Compagnie du chemin de fer Grand-Central de France

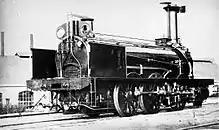
0-6-0 locomotive «Bourbonnais» of J. F. Cail & Cie, 1855-1857

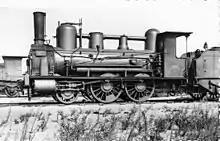
Porter locomotive type 120 of Compagnie du chemin de fer de Paris à Orléans N° 1487 (ex Grand-Central) prior to transformation

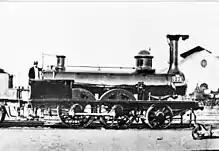
Porter type 120 of Compagnie du chemin de fer de Paris à Orléans N° 592 (ex Grand-Central)

The Compagnie du chemin de fer Grand-Central de France ("Grand-Central Railway Company of France"), commonly known as the Compagnie du Grand-Central, or more simply the Grand-Central, was a railway company which operated in France from 1853 to 1857.